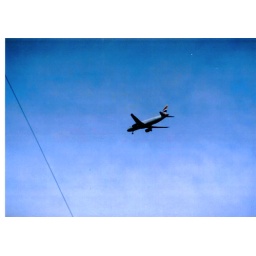
plane in the sky